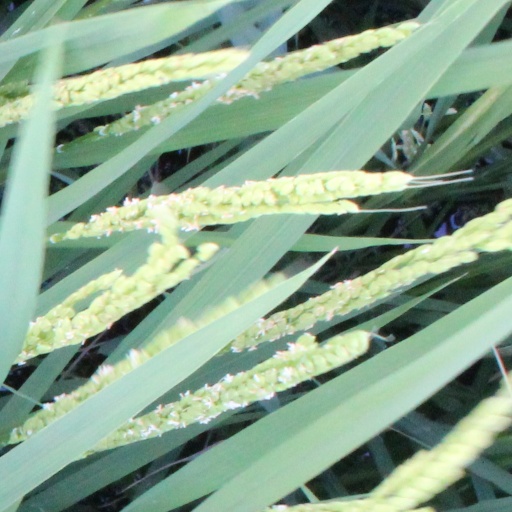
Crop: rice